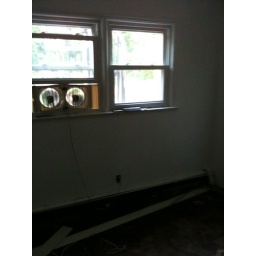
Airing out the room after the new floor is put down in the office